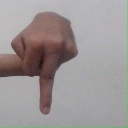
अक्षर: प